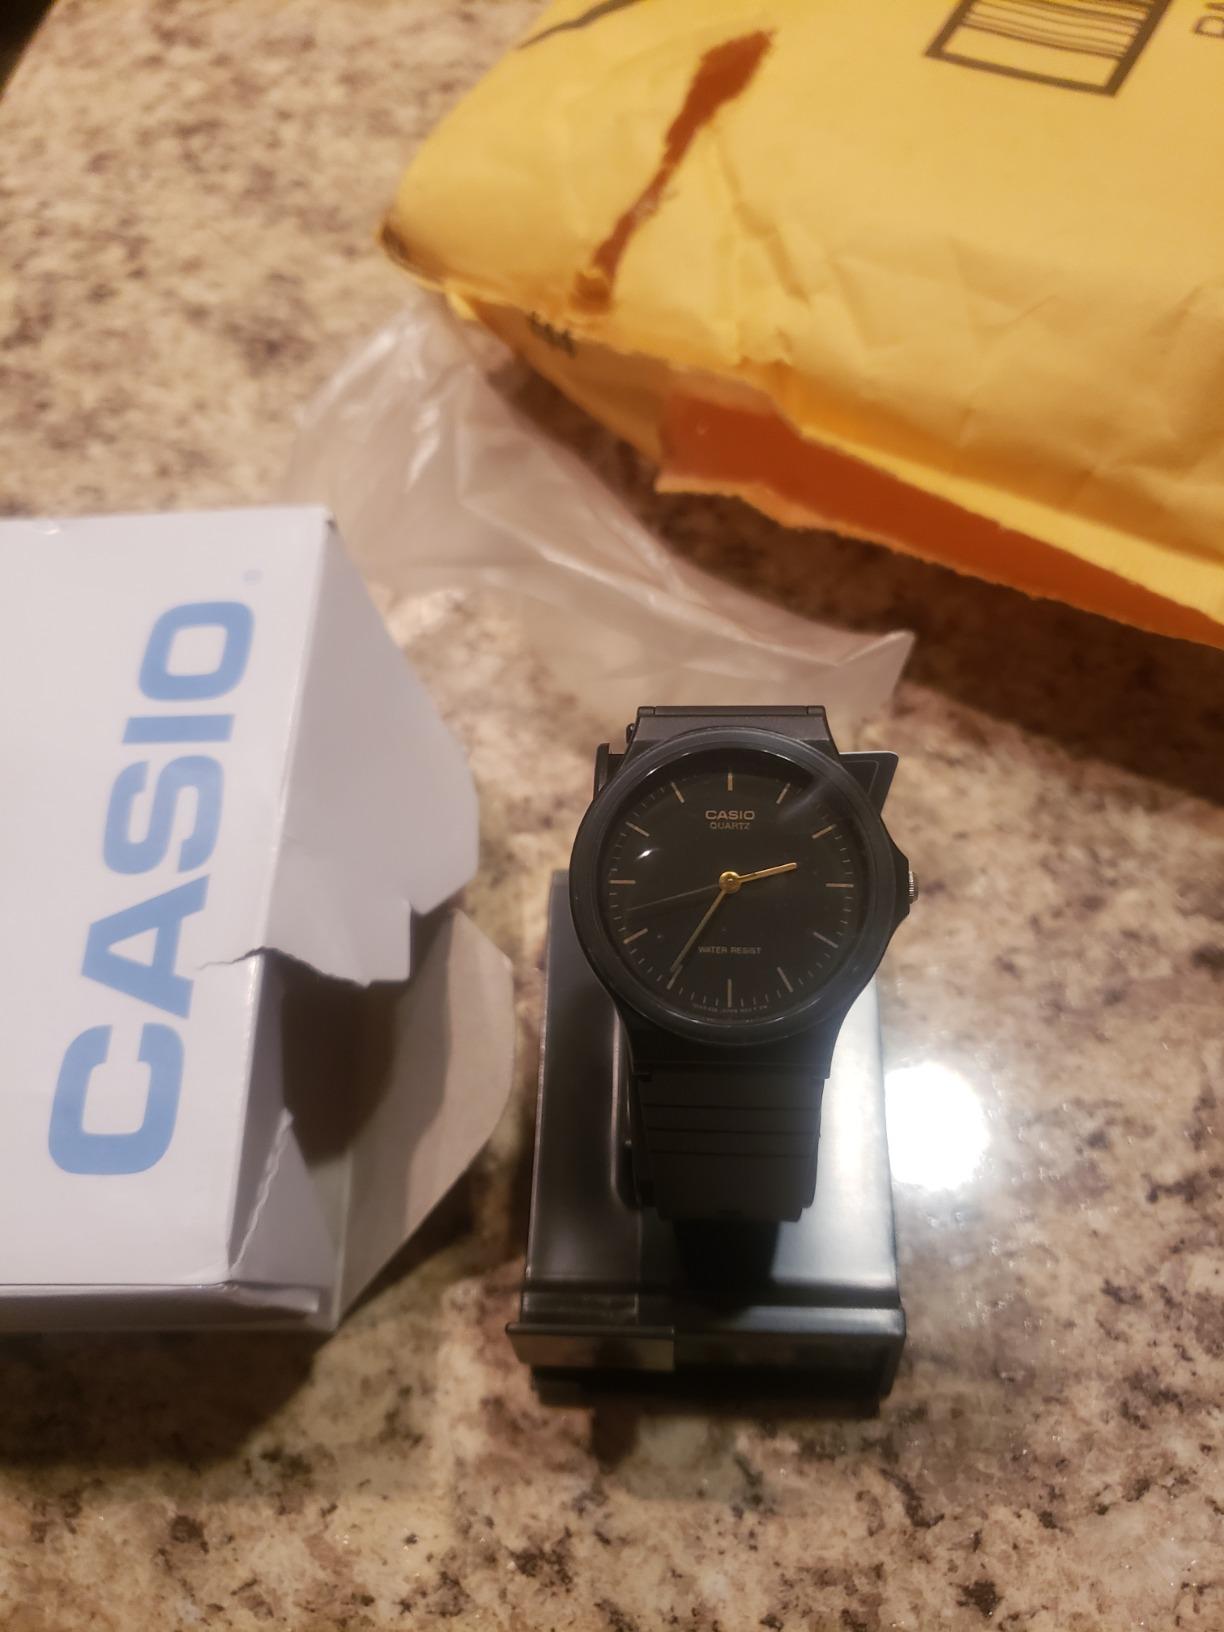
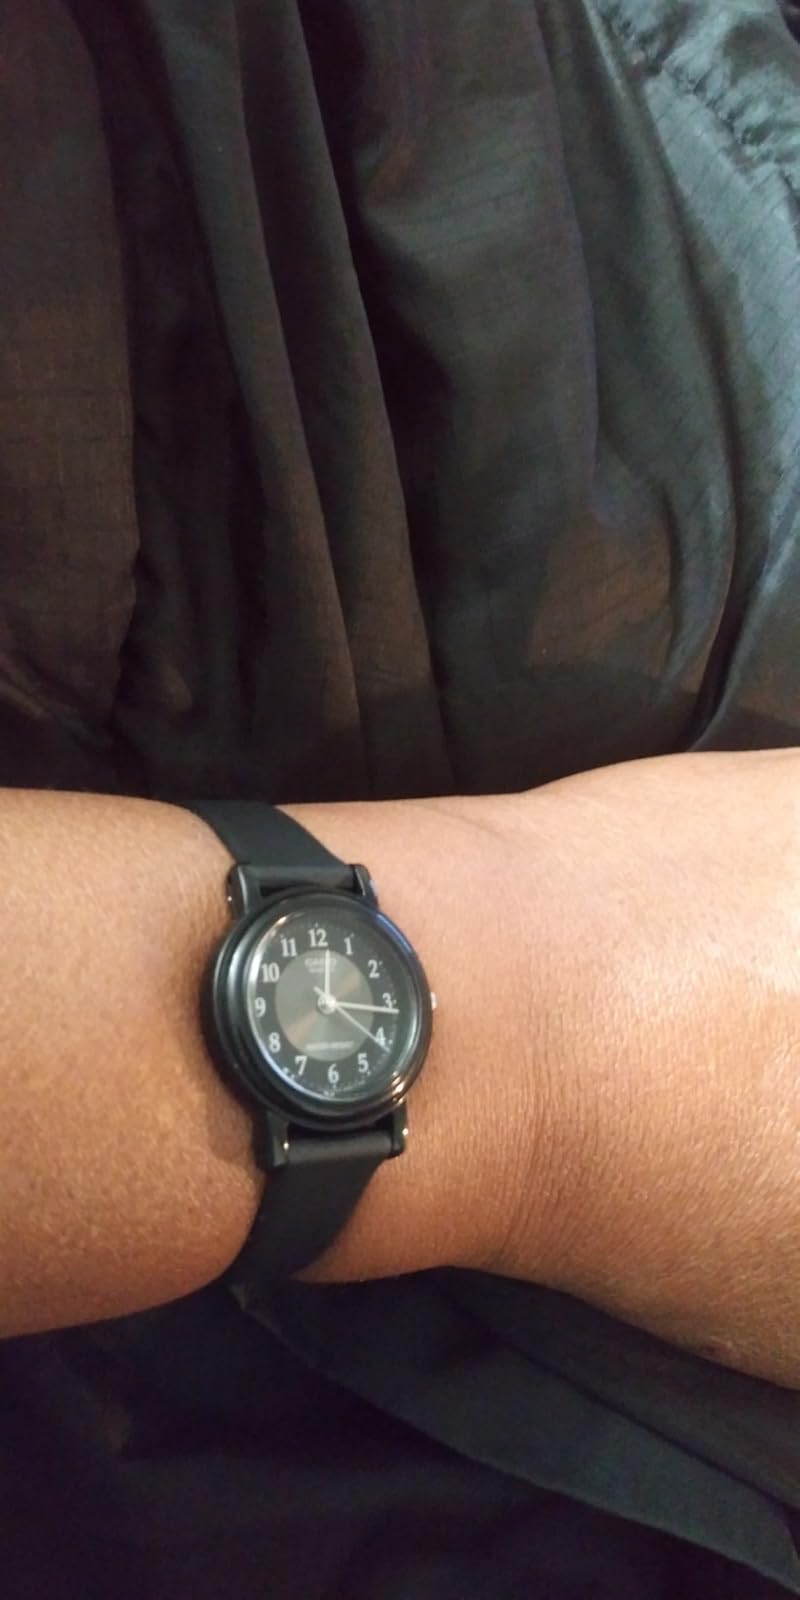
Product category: accessories_watch
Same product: no